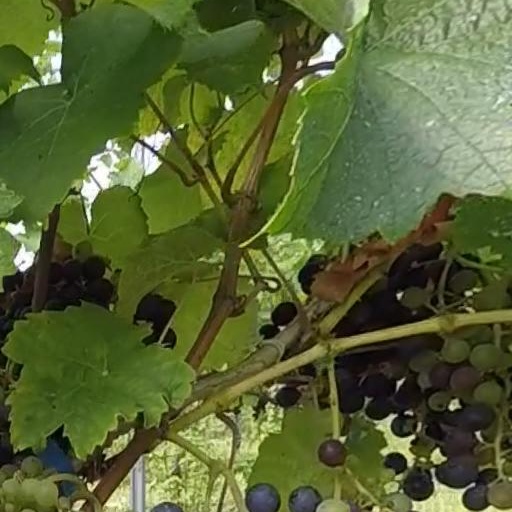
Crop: grape